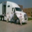
Label: truck